Dinwiddie County Court House

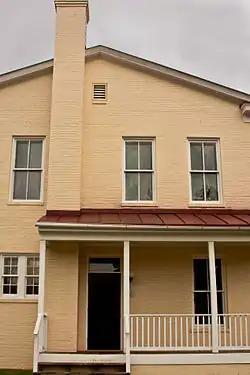

Dinwiddie County Court House is a historic courthouse building located at the junction of U.S. 1 and VA 619 in Dinwiddie, Dinwiddie County, Virginia. It was built in 1851, and is a two-story, brick temple-form building in the Greek Revival style. It measures approximately wide and long, and features a front portico added in 1933. The courthouse was the site of the Battle of Dinwiddie Court House in the closing stages of the American Civil War. The Dinwiddie County Historical Society is currently located in this building.